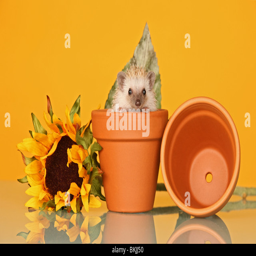
animal sat in a plant pot with a sunflower in a style photograph